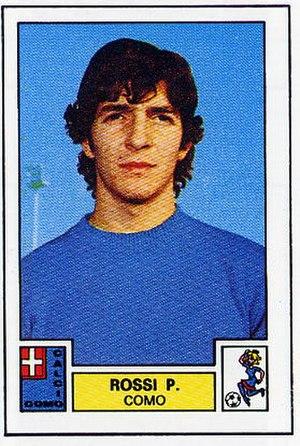
Paolo Rossi, né le 23 septembre 1956 à Prato en Toscane, est un footballeur international italien, qui jouait au poste d'attaquant.